History of Mexican Americans

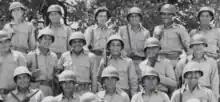
Mexican American servicemen in World War II, taken between 1941 and 1944

The mid-1910s proved to be one of the most violent periods for Mexican Americans in Texan history. In the summer of 1915, a manifesto attributed to Mexican seditionists was discovered, entitled El Plan de San Diego. The plan sought to overthrow American control over the entire borderlands through a panethnic "Liberating Army of race and people", which would include Mexicans and Mexican Americans, African Americans, and Japanese Americans. The plan called for the expulsion of Anglos and the execution of all white American men over the age of sixteen years old. The plan also called for burning bridges and derailing trains in order to disrupt federal, state, and local infrastructure. The initial steps of the plan were initiated through targeted attacks against prominent ranches. On August 8, 1915, around sixty ethnic men raided the Los Norias headquarters of the Texas Rangers on the King Ranch. The response to this raid and the discovery of the plan was swift and violent. The Texas Rangers launched an indiscriminate manhunt, killing every Mexican and Mexican American man they could find. One Ranger wrote that the troops showed a "savage radical element" against the Mexicans. Estimates range that at least 102 people were killed in the wake of this first incident.